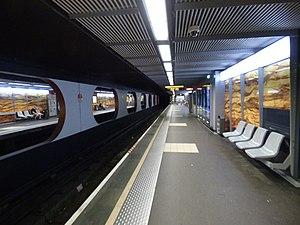
Hôtel de Ville - Louis Pradel est une station des lignes A et C du métro de Lyon, située à cheval sur les places Louis-Pradel et de la Comédie dans le quartier des Terreaux dans le 1ᵉʳ arrondissement de Lyon, préfecture de la région Auvergne-Rhône-Alpes.